Bell's mania

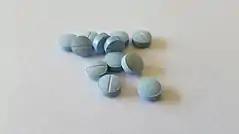
Benzodiazepines are a type of tranquilizers used in the treatment of Bell's Mania that take effect by acting on GABA neurotransmitters in the brain. It helps in bringing extreme agitation and catatonia under control.

One management technique is rapid sedation in view of the unpredictable aggressive nature of the patient with Bell's Mania, especially if the symptoms that need to be handled are associated with the causes like dopamine regulation. Turning off the catecholamine cascade and rapidly sedating the patient using several sedatives like Benzodiazepines or Neuroleptics can help. Several studies also point at the increased effectiveness of combination of two or more sedatives in the treatment of hyper agitated patients.